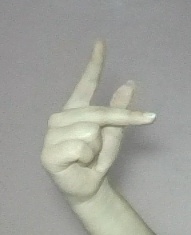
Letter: dha